History of Carmona, Spain

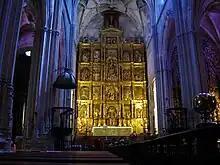
The Retablo of the Iglesia de Santa María

At this stage of its history, Carmona had acquired many of the features of its current appearance. By 1411 several parishes had been constituted, forming the basis of the present-day barrios of Santa María, Santiago, San Salvador, San Blas, San Felipe and San Bartolomé within the city walls, and of the suburbs ("arrabales") San Pedro and San Mateo outside the walls. Under a special dispensation granted by Peter I, a community of Jews lived, segregated, in the San Blas barrio. According to legend, their presumed synagogue lies under the parish church, but this is impossible, since the Christian building dates precisely to Peter's reign. In 1424 the main mosque was demolished to make way for construction of the city's principal church, "La Prioral de Santa María" (Priory of St. Mary). The convent of Santa Clara, the first in Carmona, was founded in 1460, late compared to those in other Spanish cities. A papal Bull issued by Pope Pius II authorised its establishment. The works were undertaken with the aid of papal and royal privileges and others granted by the City Council. The current building was built in the 16th century overlooking the city's main street, with renovations made in the 17th and 18th centuries; it is a good example of Mudéjar convent architecture.